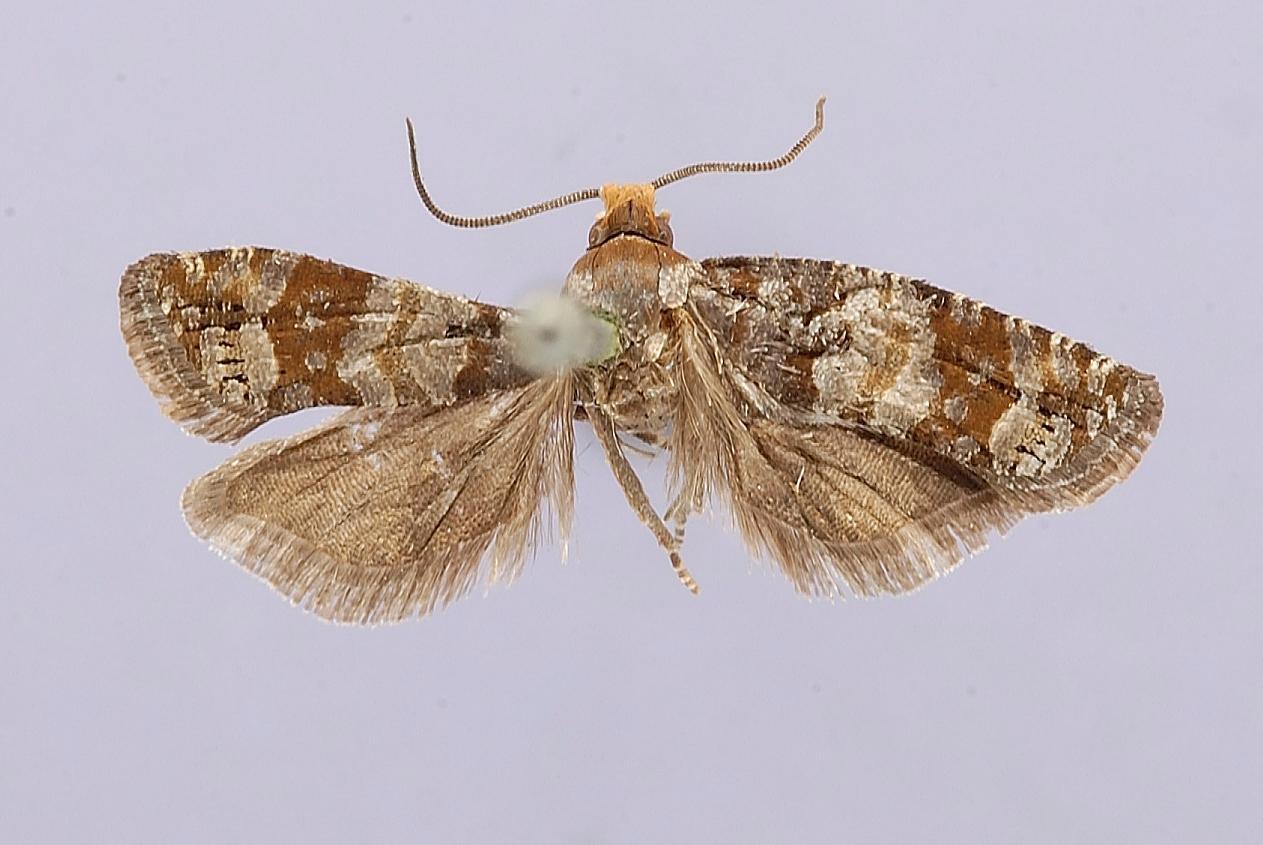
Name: Petrova insignis
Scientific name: Petrova insignis Heinrich, 1928
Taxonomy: Animalia, Arthropoda, Insecta, Lepidoptera, Tortricidae
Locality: Yokohama, South Alps, Kanagawa, Japan
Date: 27 Aug 1924